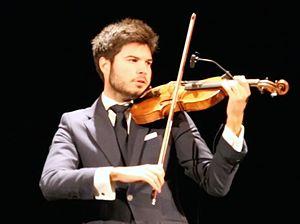
Paco Montalvo est un violoniste et musicien espagnol. C'est le plus jeune violoniste qui a fait ses débuts au XXIᵉ siècle dans la grande salle du Carnegie Hall de New York.